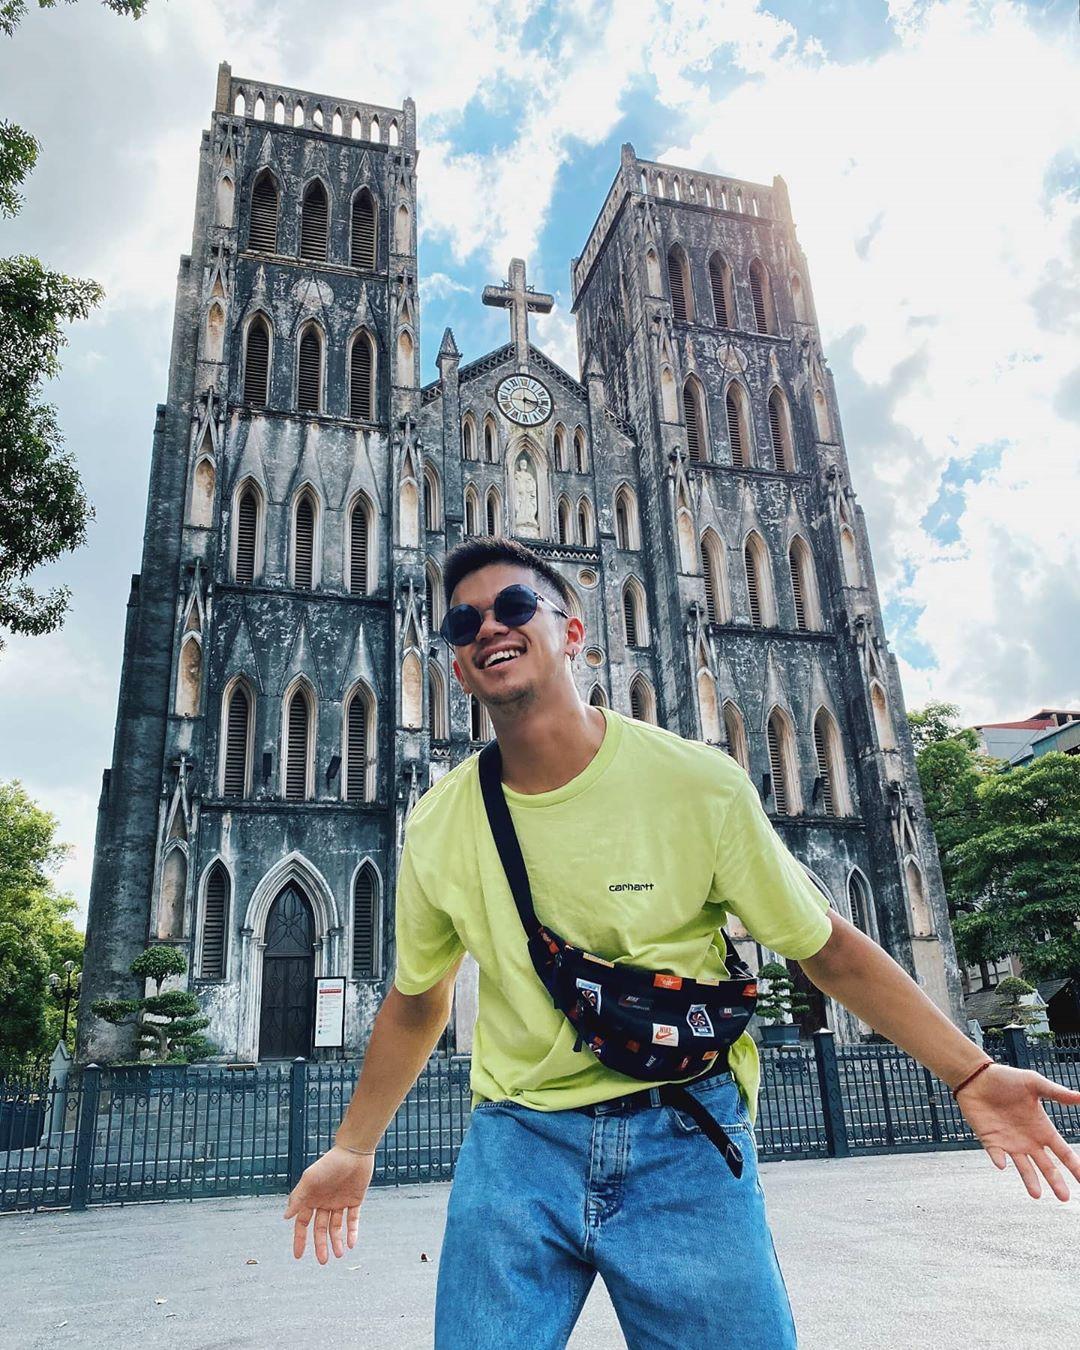
có một nhà thờ lớn xuất hiện ở phía sau nam thanh niên